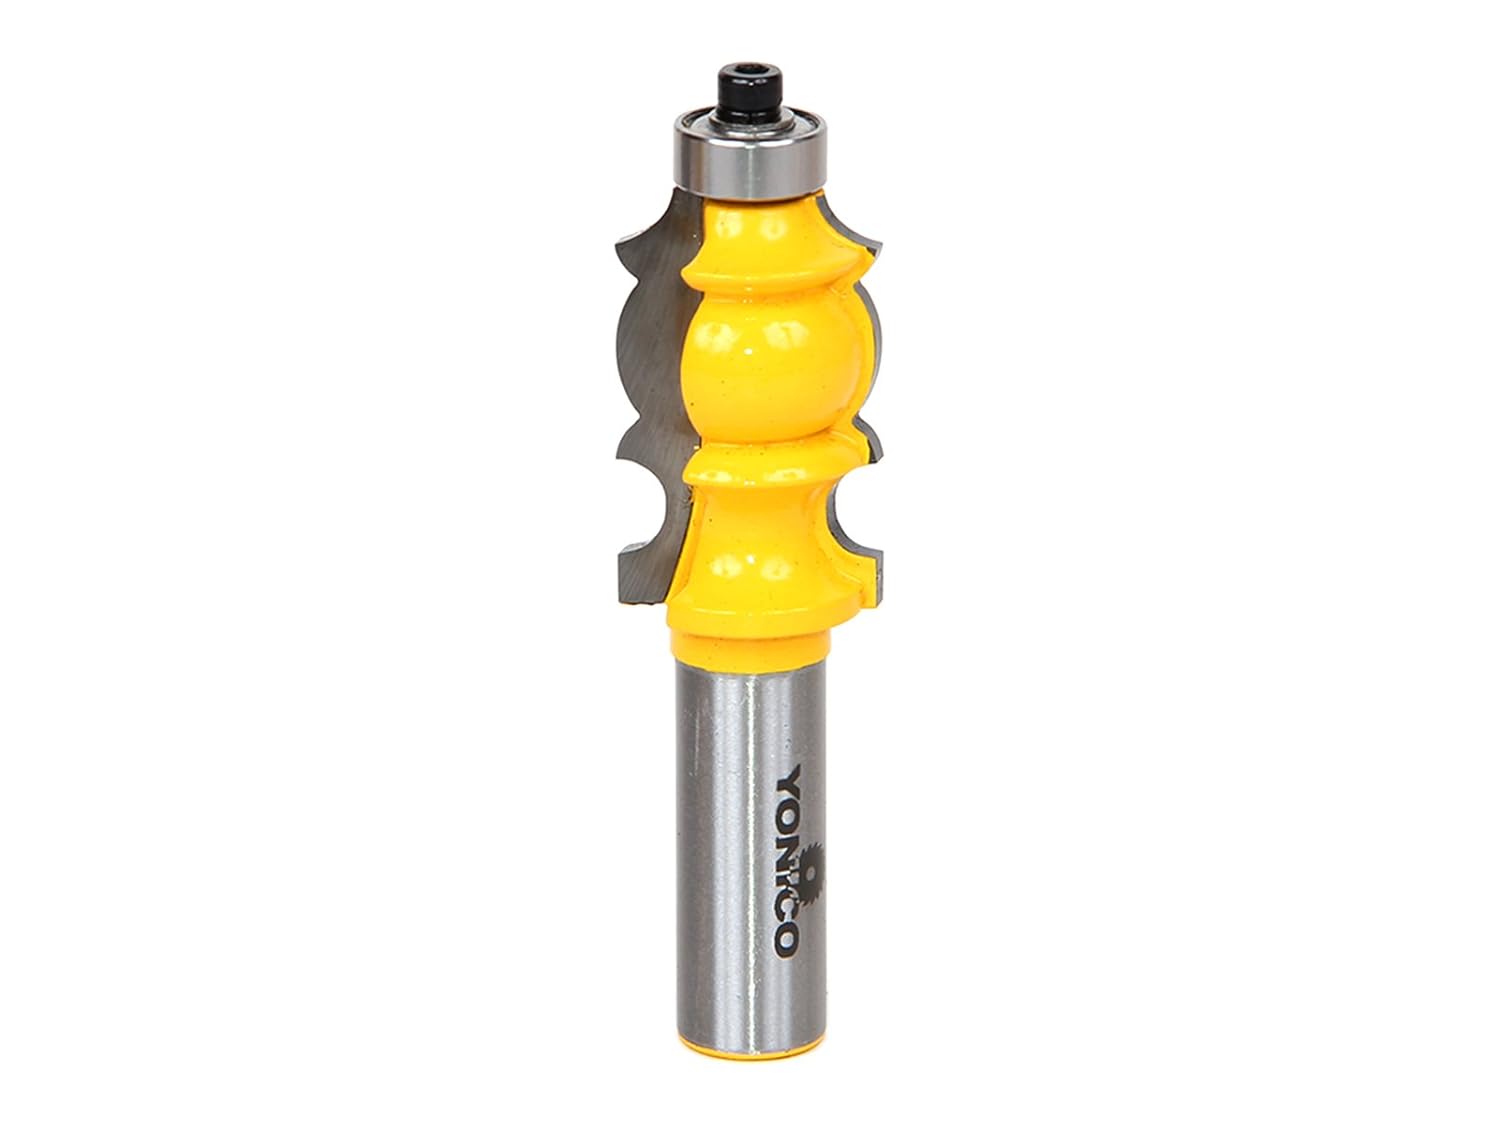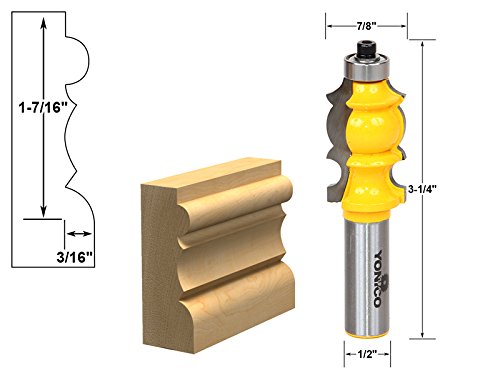
Yonico Architectural Molding Router Bits 1-7/16-Inch 1/2-Inch Shank 16138
Category: Tools & Home Improvement
Add dramatic ‘English and colonial’ beauty. Ideal for trimming large and small furniture, cabinet doors and countertops. Great for chair rails, crown moldings, baseboards and any dramatic furniture design. Will cut large picture frames as well. Two flute carbide cutters with ball bearing guides. 1/2" Shank. Can also be purchased as part of a 10 piece molding set (item #16101).
Features: Create detailed moldings and casings to add to a variety of applications | Premium C3 micro-grain tungsten carbide blades for a sharper & longer lasting edge | For use on table mount router only | Silver induction brazing for maximum strength and durability